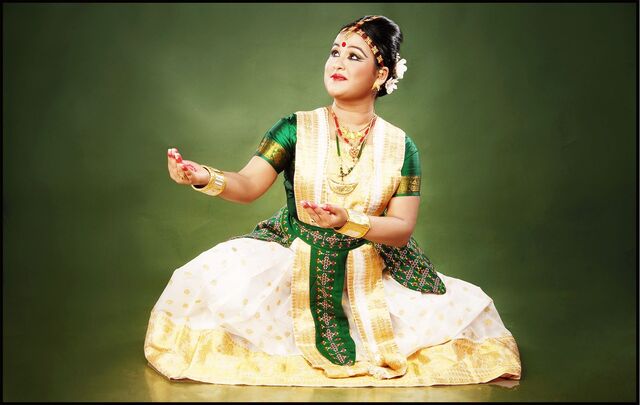
Dance form: sattriya